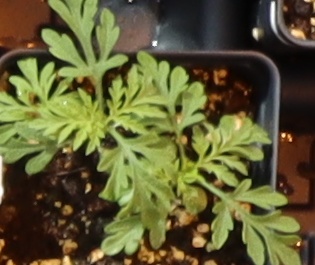
Label: Ragweed